Marvin Loback

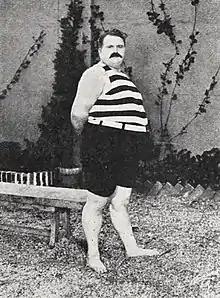
From a 1925 magazine

Marvin Loback, sometimes billed as Marvin Lobach (November 21, 1896 – August 18, 1938), was an American film actor. He appeared in more than 110 films between 1916 and 1935.